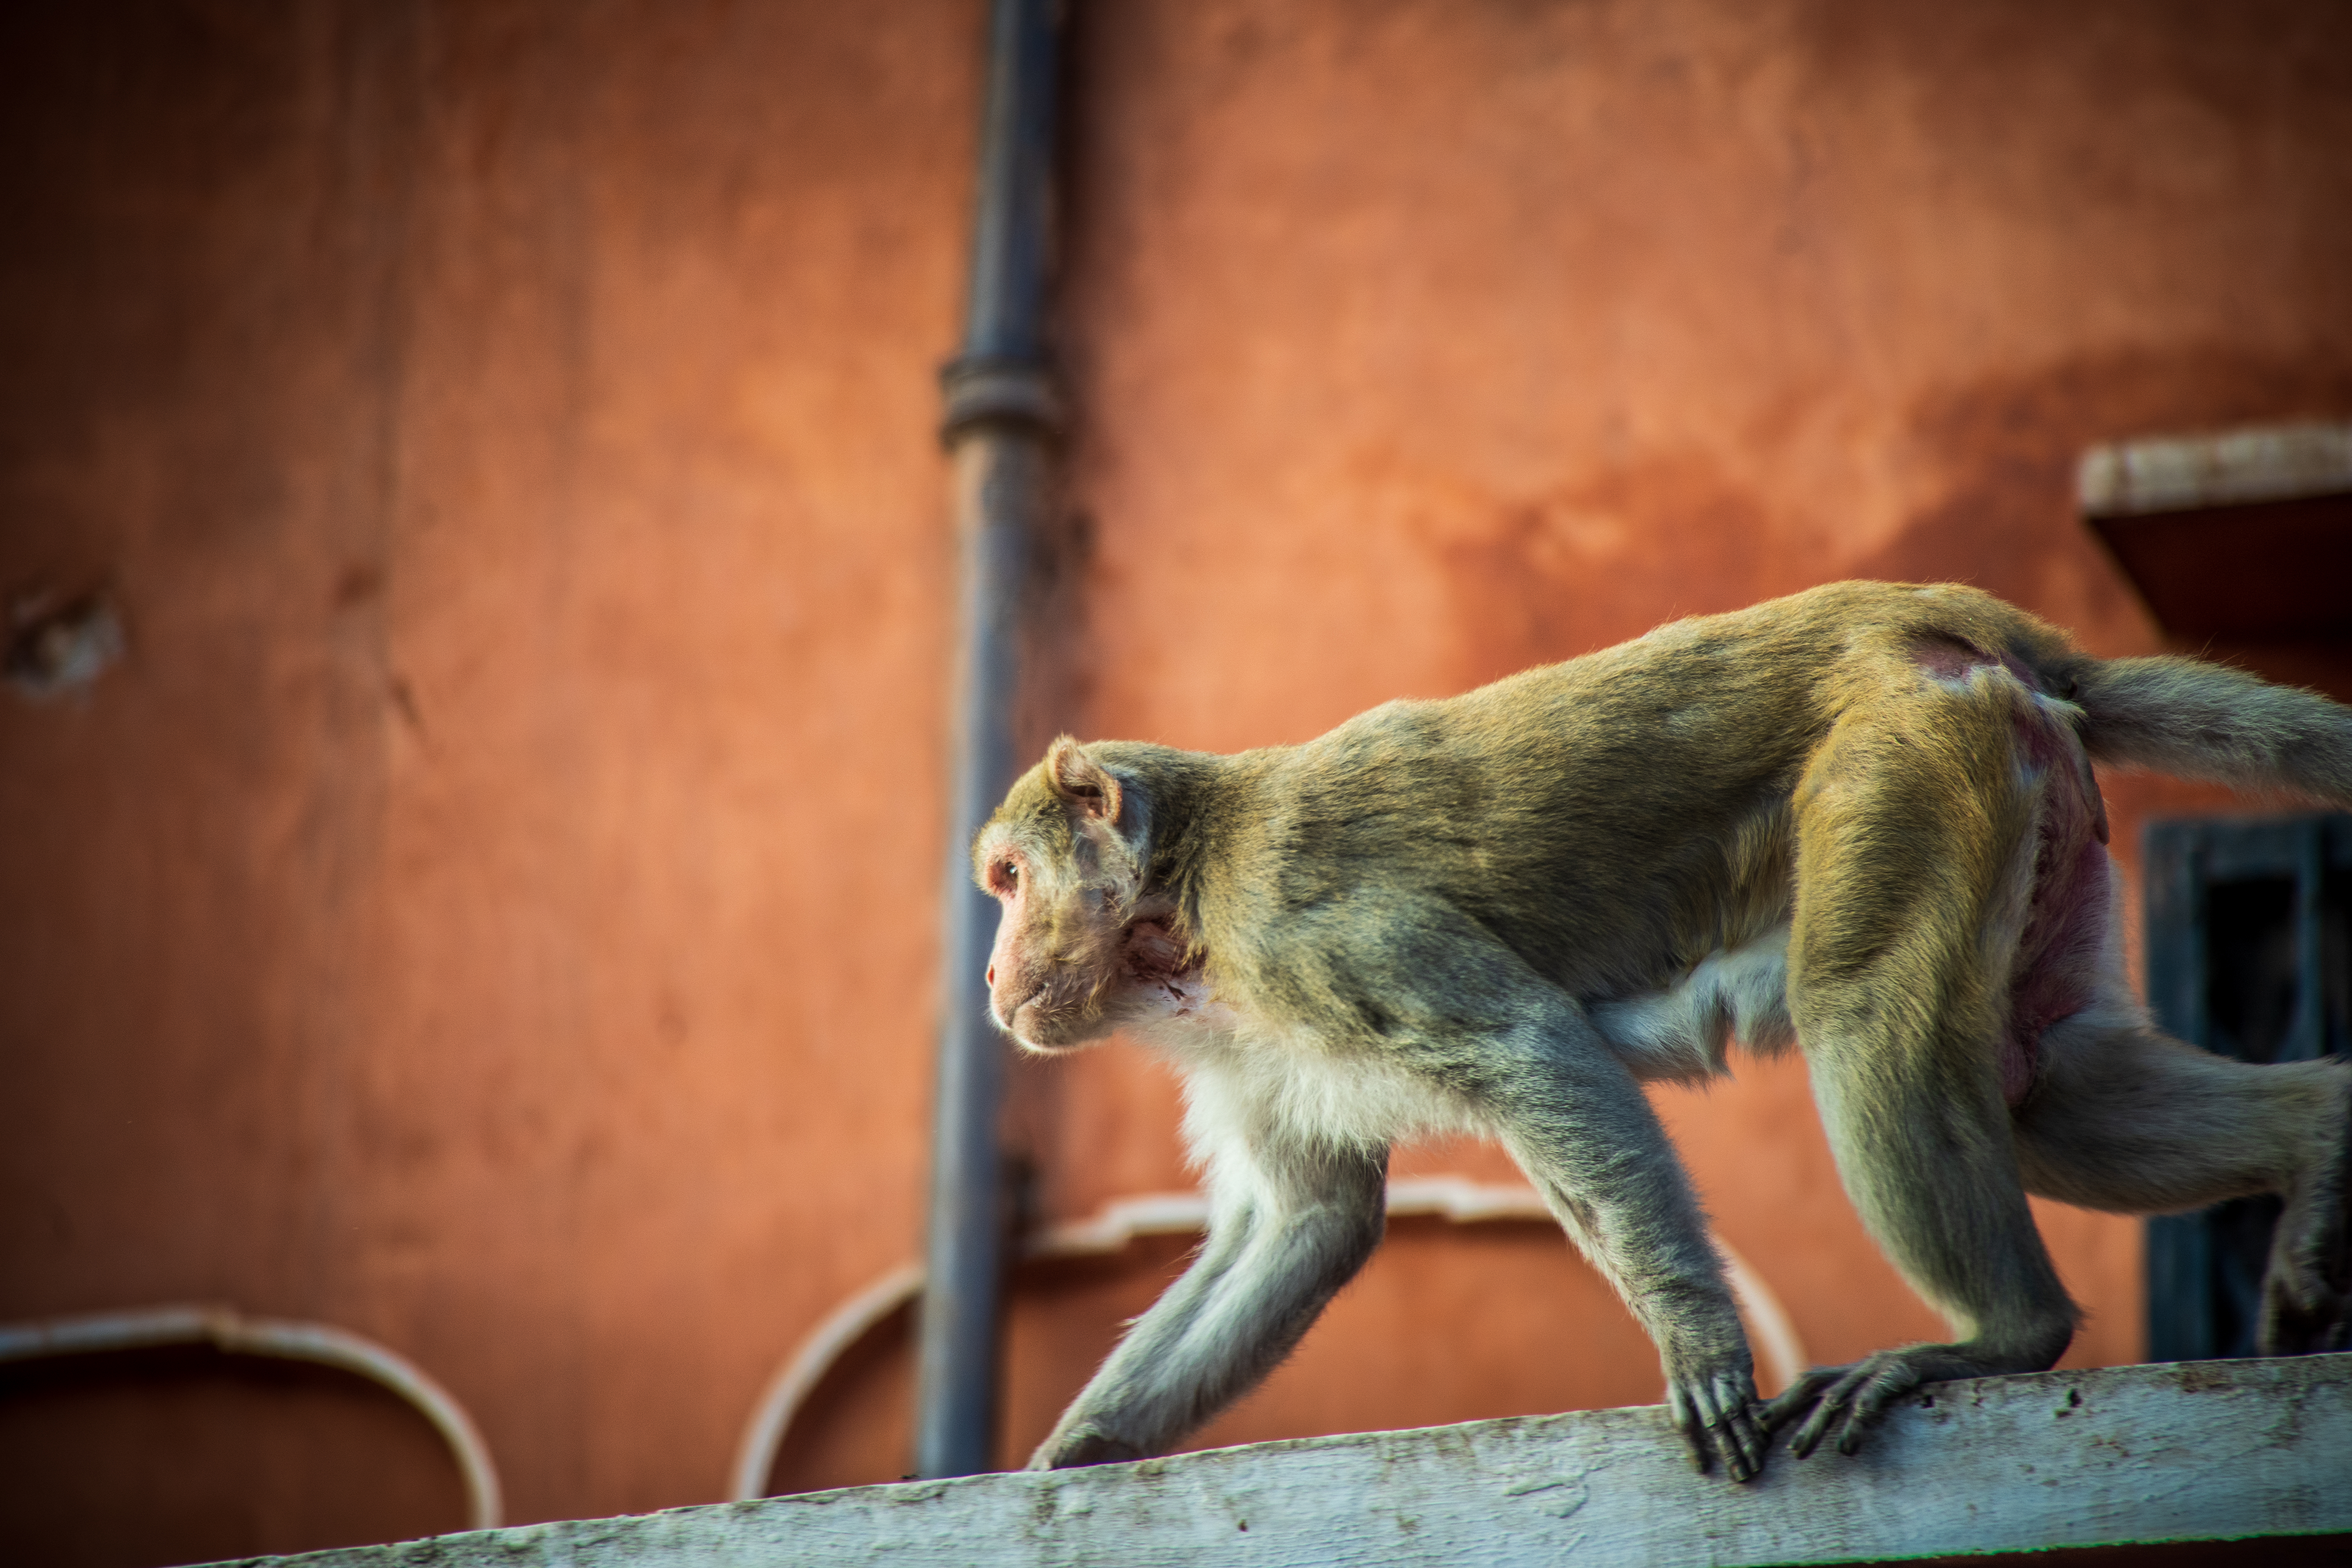
jaipur, amber, amer, animal, animals, asia, baby animal, brown, city, female, food, happy, hawa mahal, hindu, india, indian, jaipurian, langur, langurs, macaca, macaque, male, mammal, monkey, monkeys, nature, outdoor, outdoors, palace, pink, pink city, primate, rajasthan, rooftops, semnopithecus, street, temple, thailand, tourism, tourists, traditional, travel, tropical, wild, wildlife, world, vertebrate, new world monkey, old world monkey, snout, zoo, tail